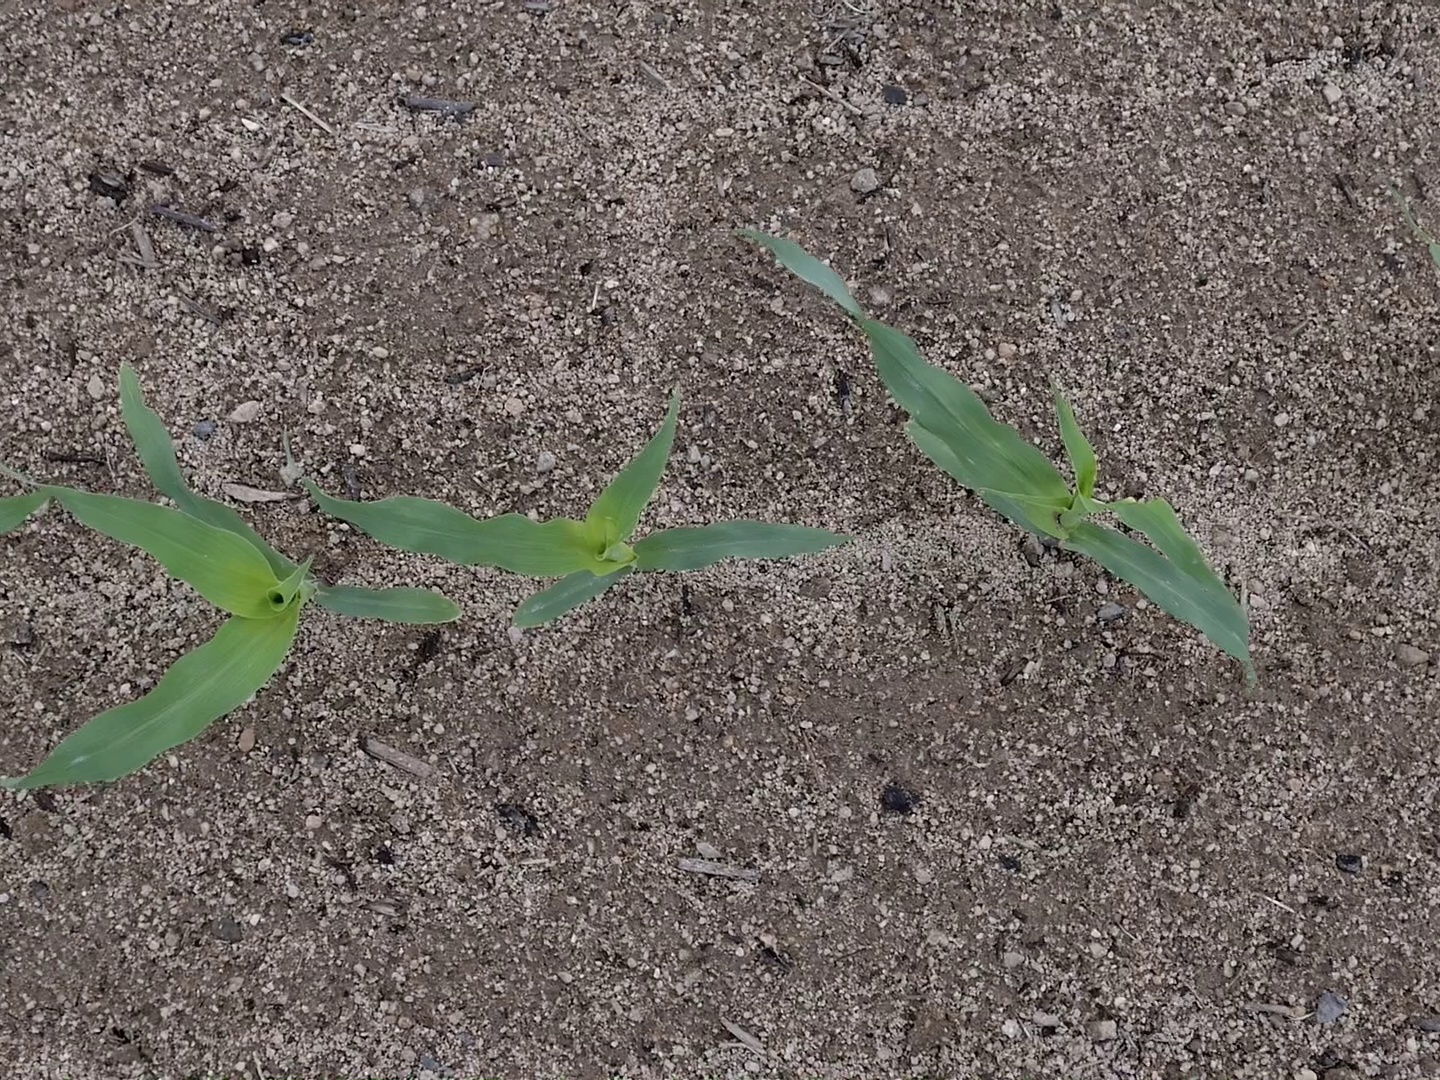
Crop: maize
Objects: maize, maize, maize, stem_maize, stem_maize, stem_maize